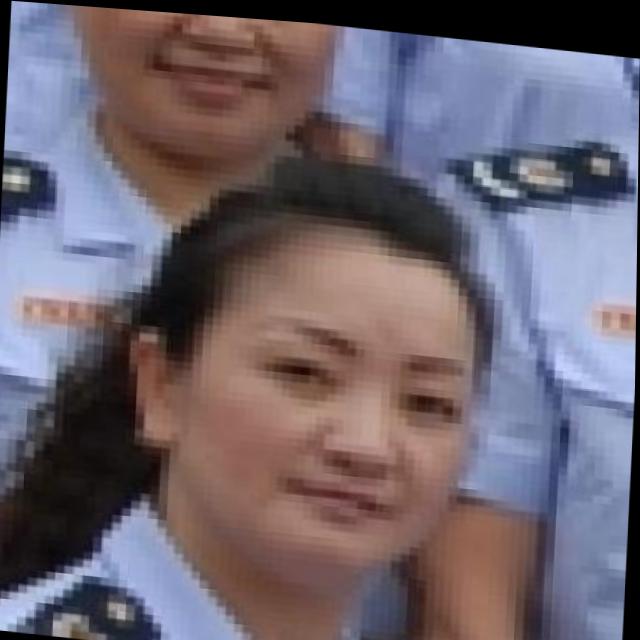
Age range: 21-44